Everything's Rosie (TV series)

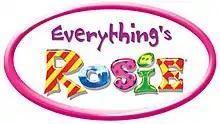
The original logo from 2010 to 2017.

Rosie, the protagonist, is a 6-year-old ragdoll-like child who has educational adventures. She and her friends including a young girl, a blue rabbit, a bear, trees, and a bird teach viewers simple lessons as they play and learn while also getting into various adventures in a colourful 3-D animated world.